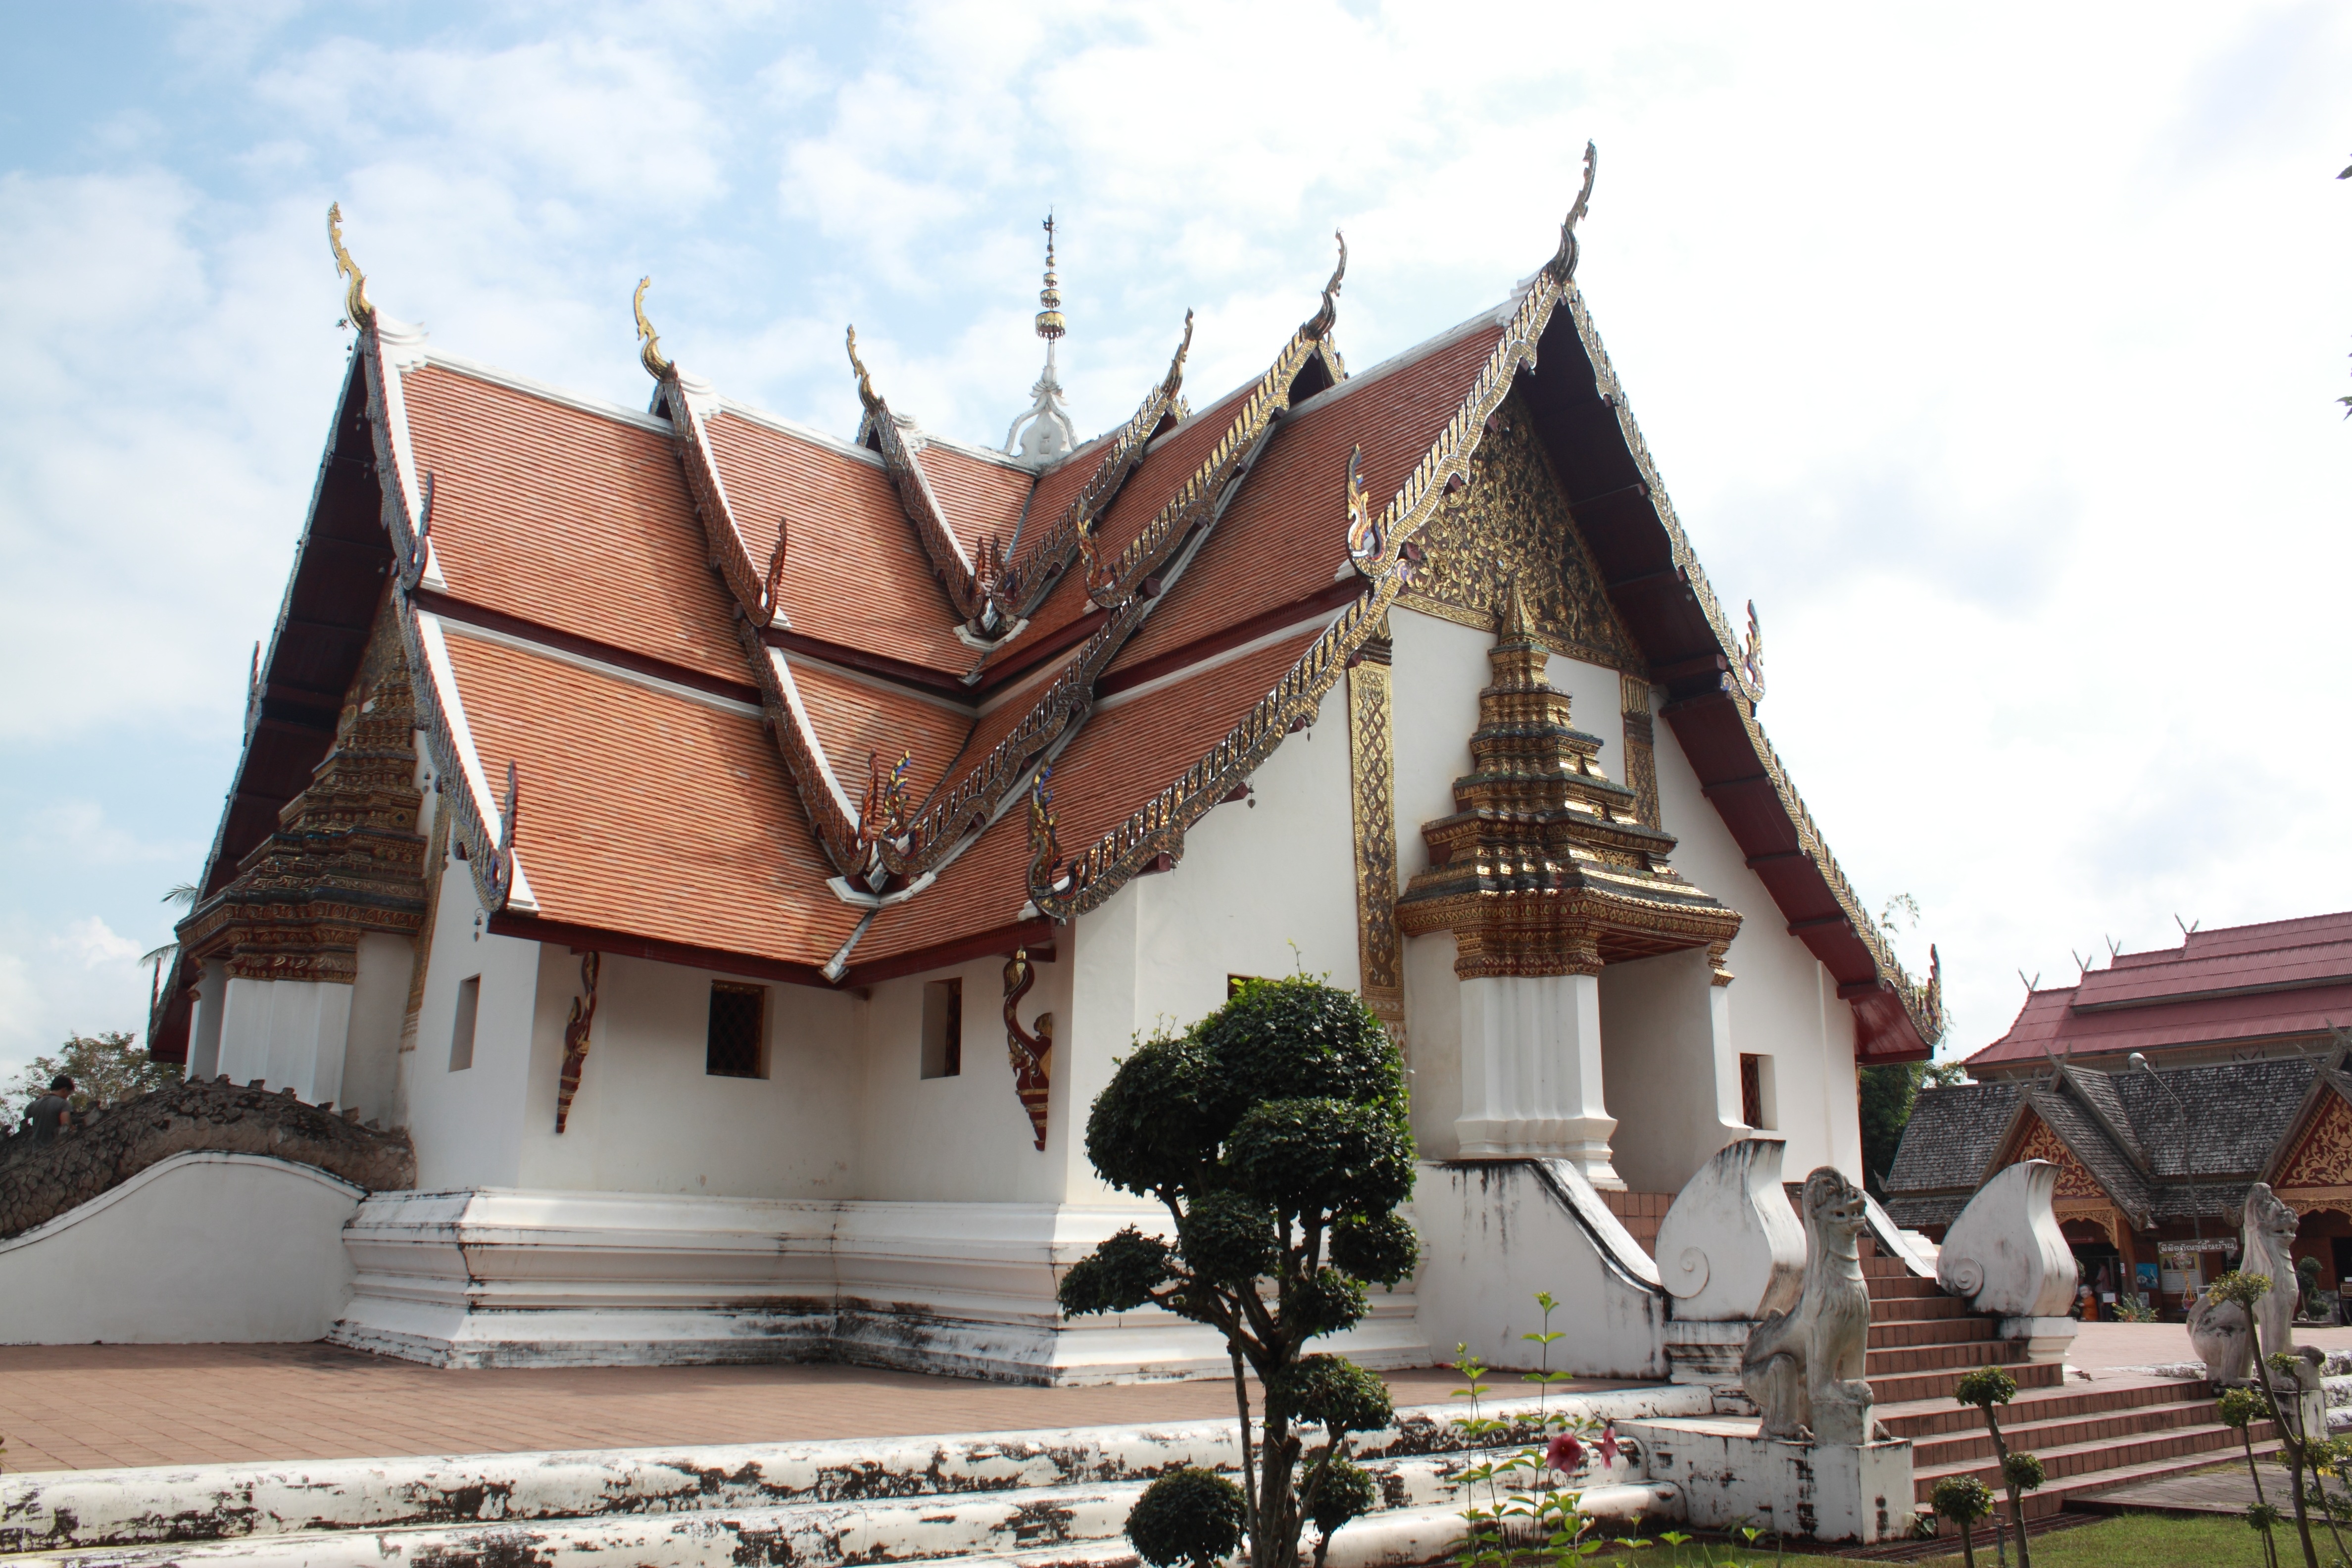
architecture, house, building, buddhism, facade, property, church, chapel, place of worship, thailand, temple, shrine, culture, estate, thai, wat, historic site